History of Sheffield Wednesday F.C.

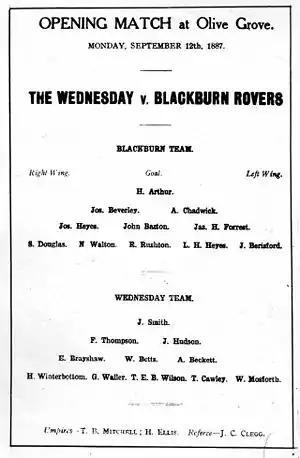
Leaflet advertising the opening match at Olive Grove between 'The Wednesday' and Blackburn Rovers, 12 September 1887.

In 1879 a number of Wednesday players were involved in a team referred to as The Zulus. The team was set up to raise funds for the families of victims of the Zulu War. They toured the north of England and Scotland but after allegations that the players were being paid, a practice that was illegal at the time, the team was forced to disband by the Sheffield FA in 1882.